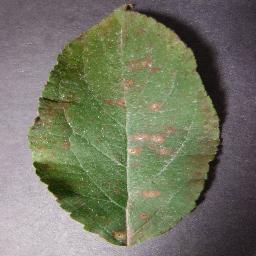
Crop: apple
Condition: cedar_rust